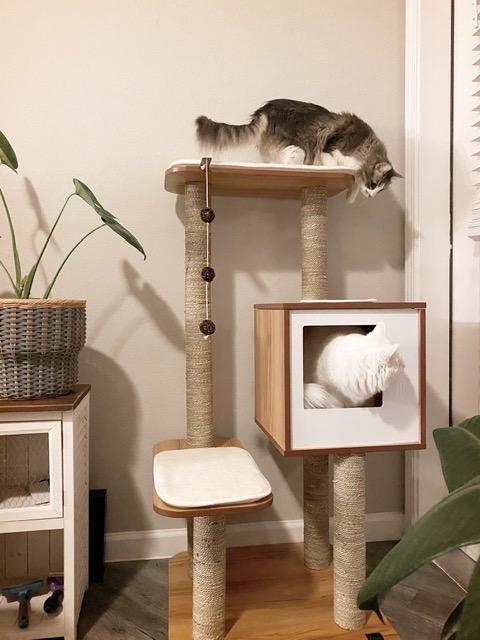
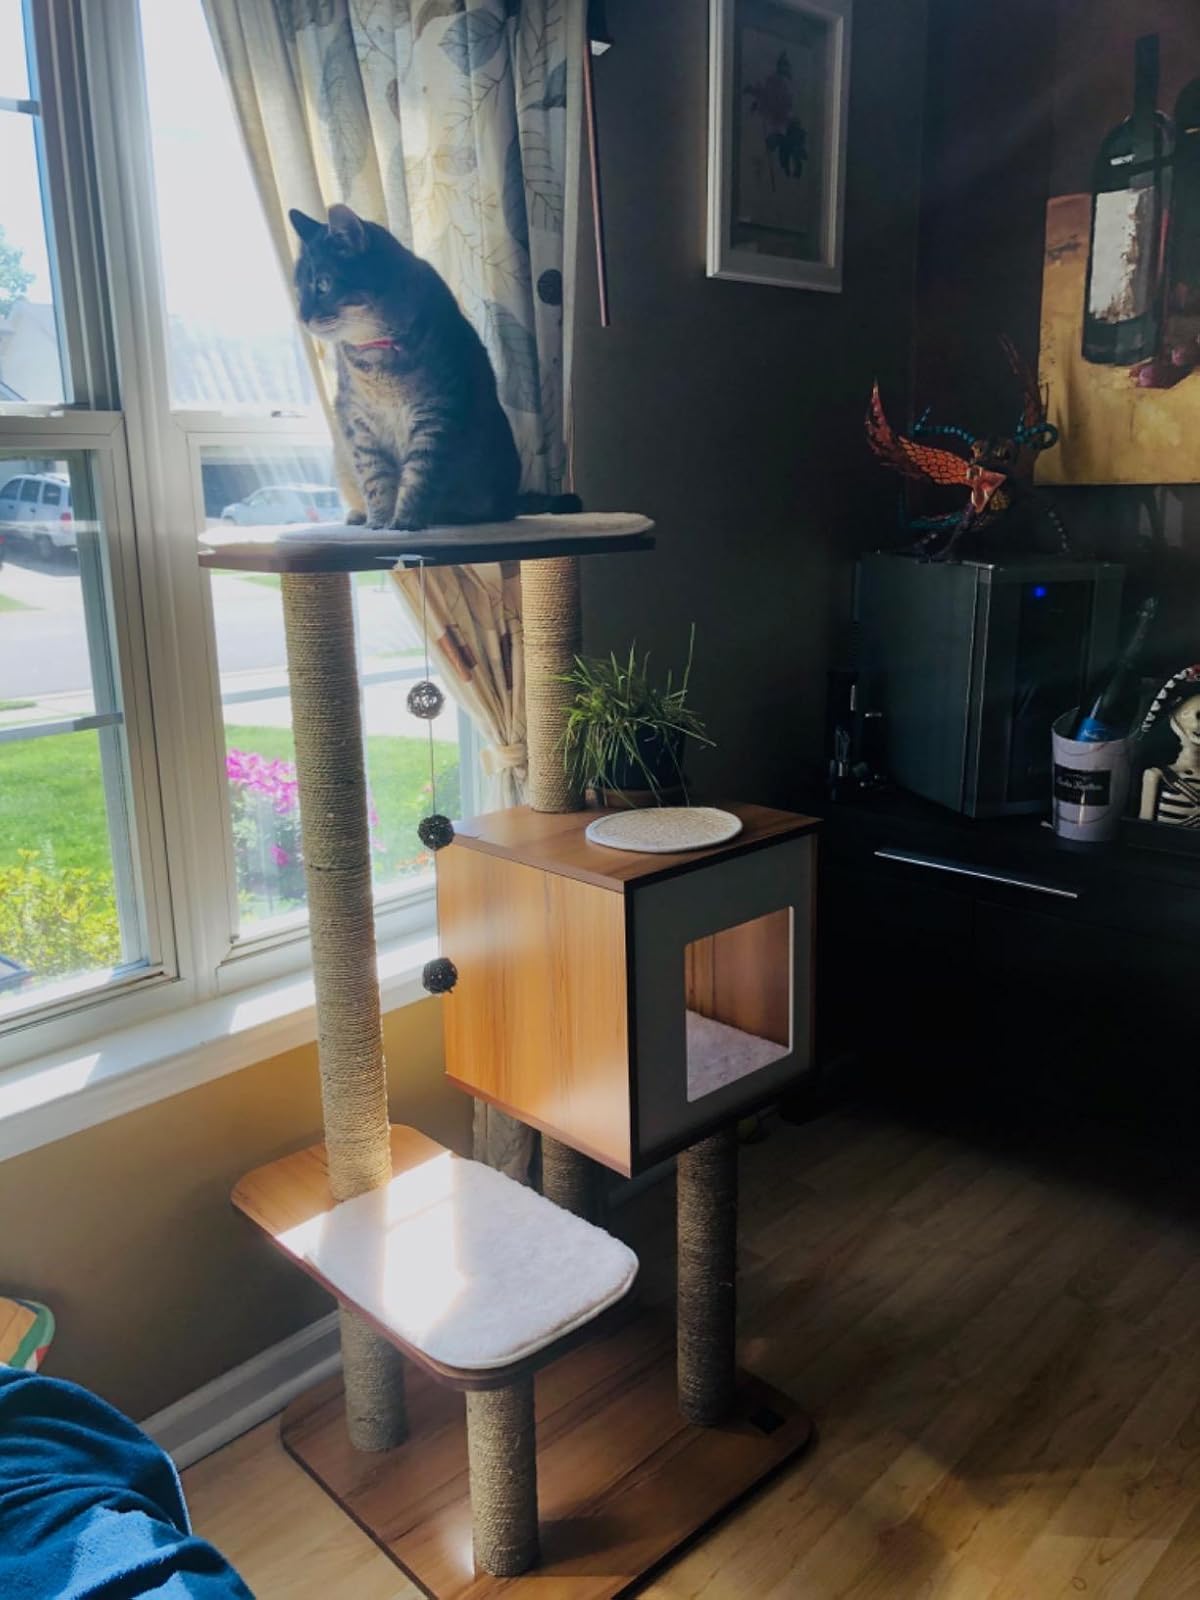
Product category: items_cat tree
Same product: yes